Carlos Patiño

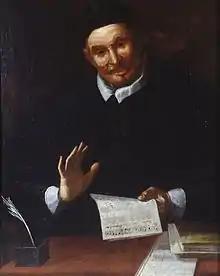
Carlos Patiño

Carlos Patiño (Cuenca 1600Madrid 5 September 1675) was a Spanish Baroque composer.